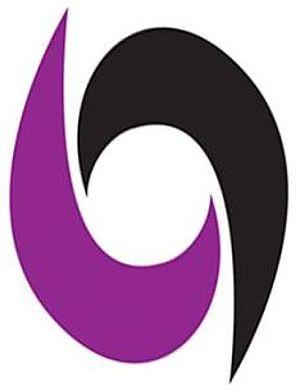
La Alzada - Acción Feminista Libertaria, est une organisation féministe libertaire fondée en mars 2013 au Chili.
Le Frente de Estudiantes Libertarios, fondé en 2002 dans la ville de Temuco au Chili, est une organisation politique étudiantes qui se décrit comme communiste libertaire. Il rassemble des anarchistes, des marxistes libertaires et des personnes d'autres tendances socialistes.